Answer in natural language. Which point is closer to the camera taking this photo, point A  or point B? Choose between the following options: A or B
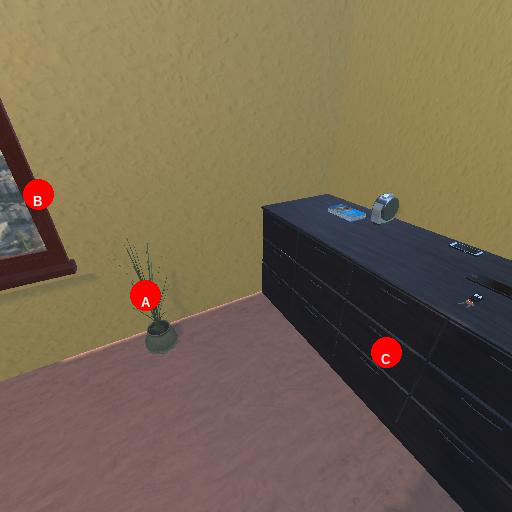
<answer>A</answer>